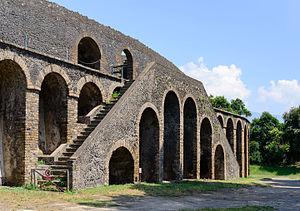
L'amphithéâtre de Pompéi fut construit vers 80 av. J.-C.. Situé dans l'angle sud-est de l'enceinte de Pompéi. C'est l'un des plus anciens amphithéâtres permanents du monde romain.
L'amphithéâtre de Tours est un monument de spectacle antique situé dans le centre historique de la ville, derrière la cathédrale.